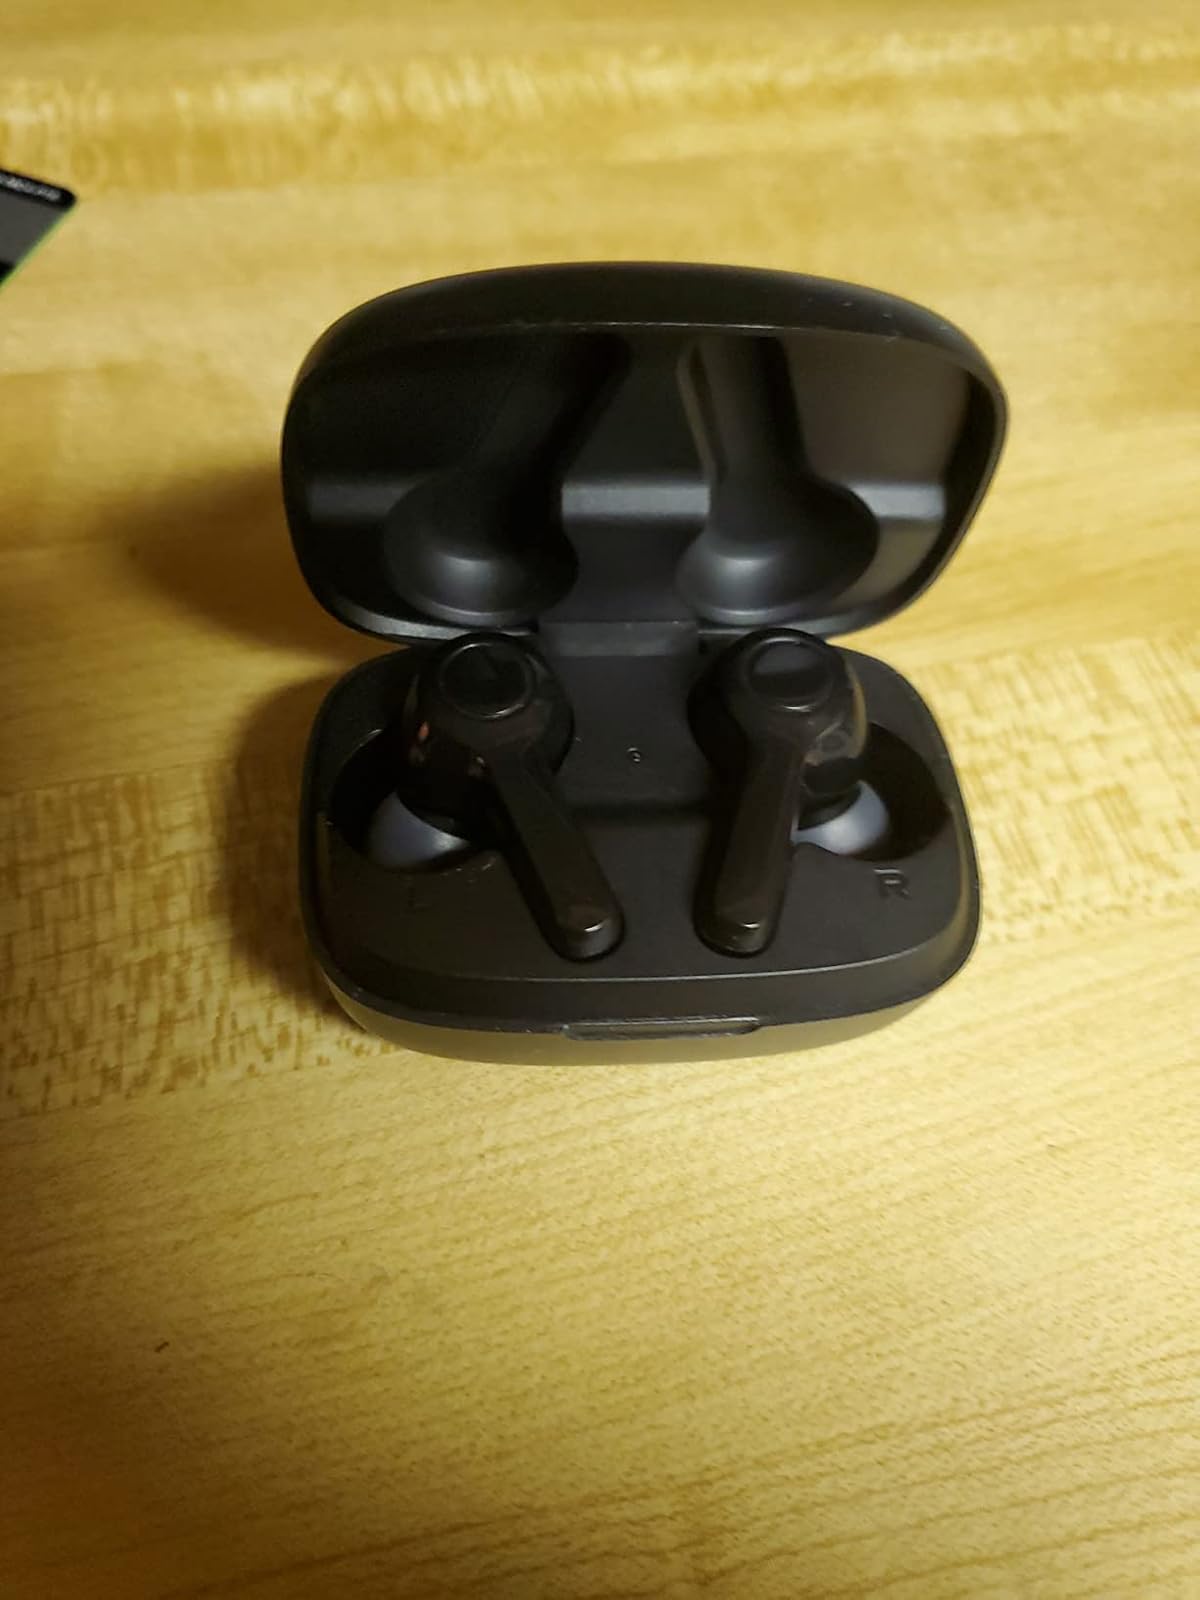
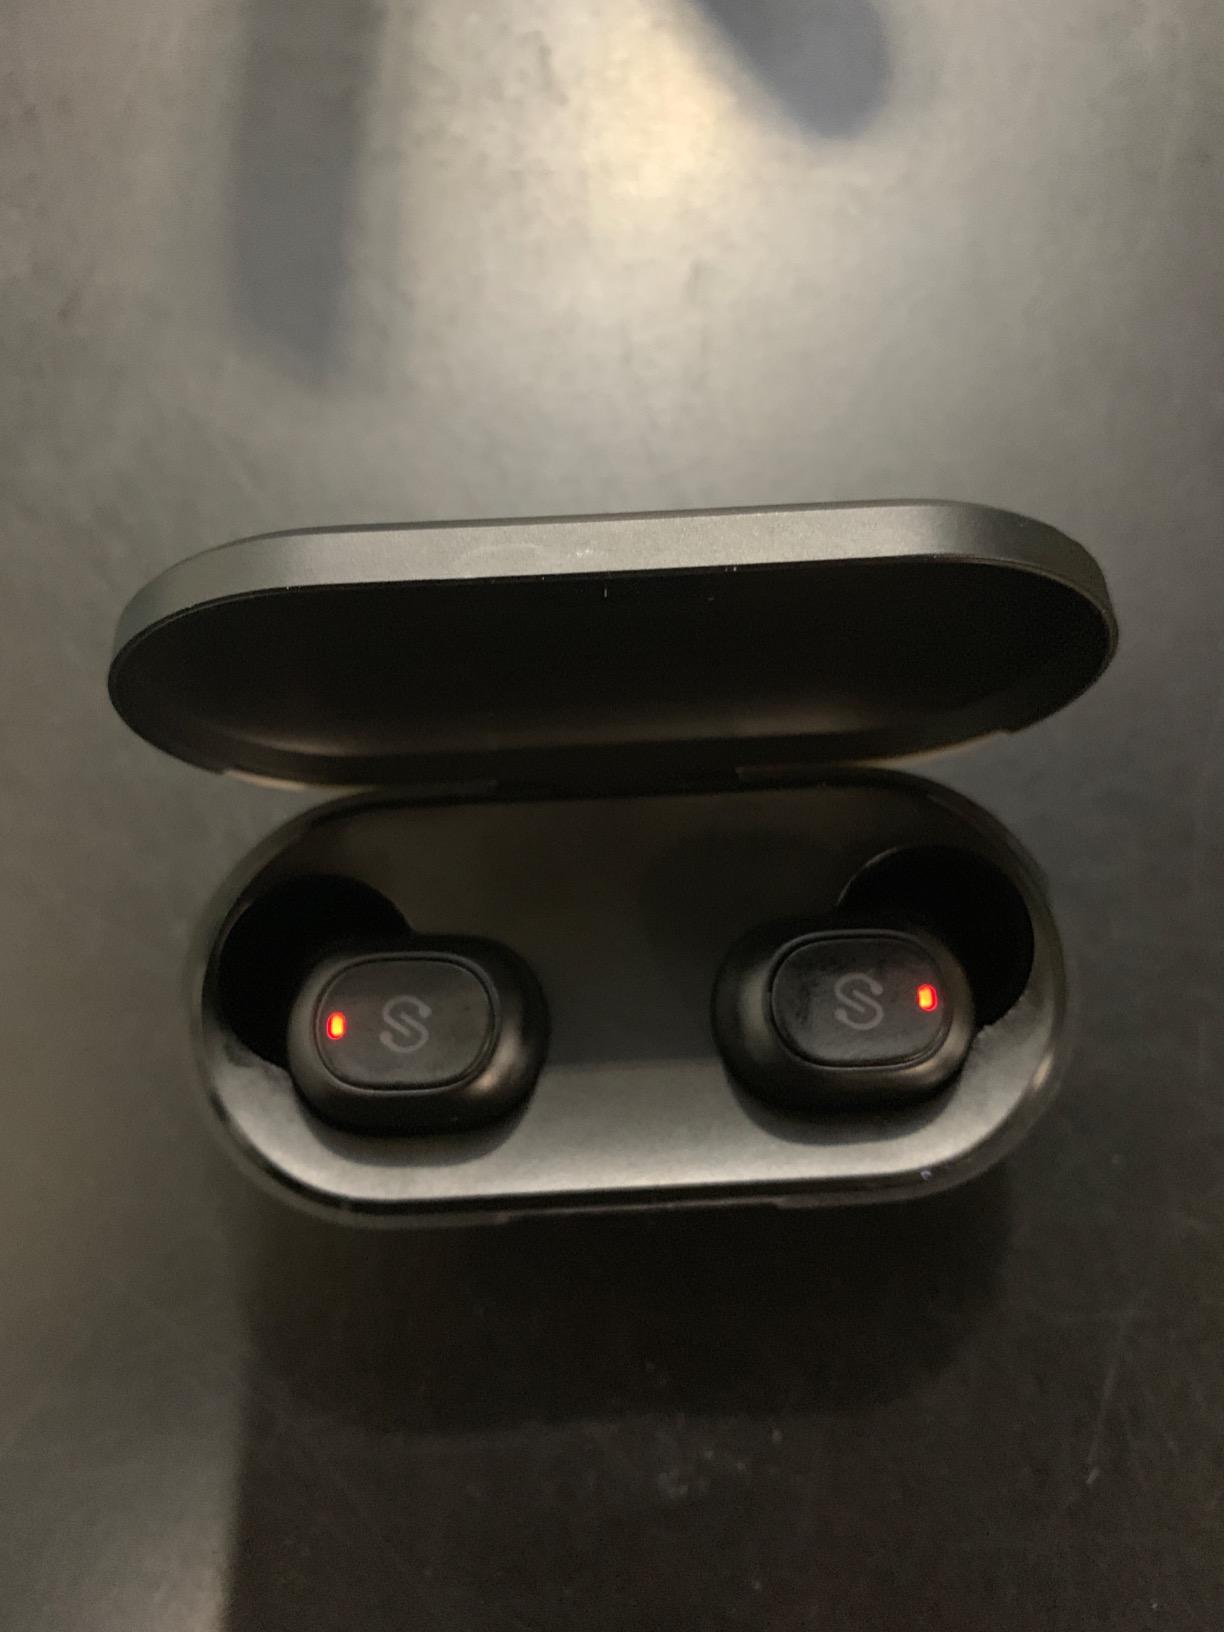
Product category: earbuds
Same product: no